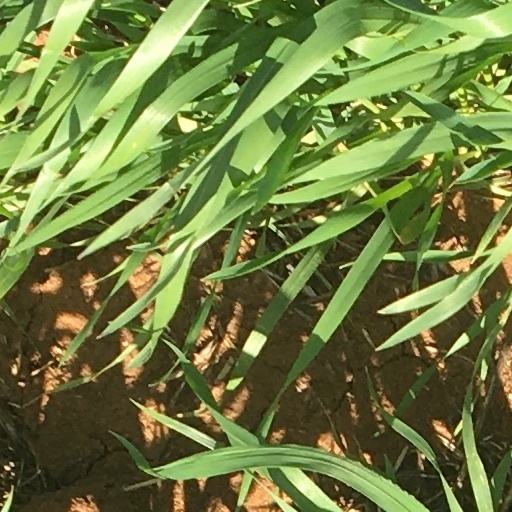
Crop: wheat